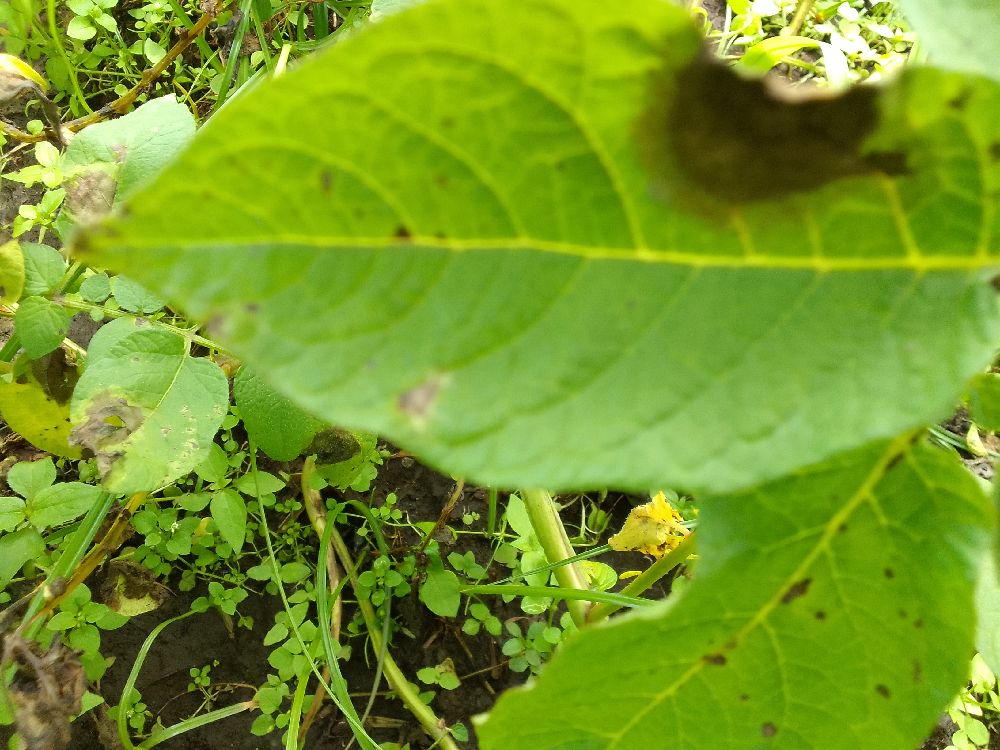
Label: Late blight